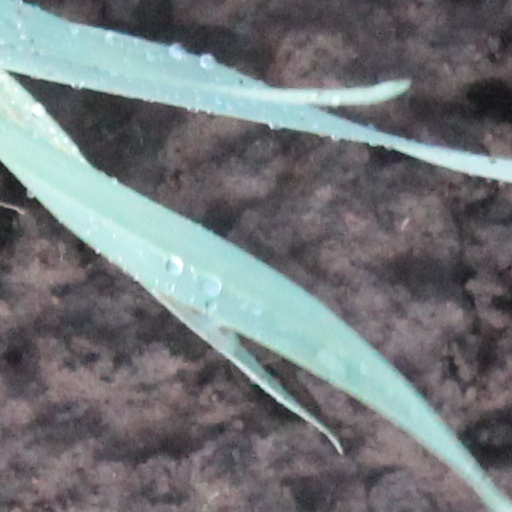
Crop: wheat